Question: Please indicate a possible affordance area of hold_frisbee that can be used for holding
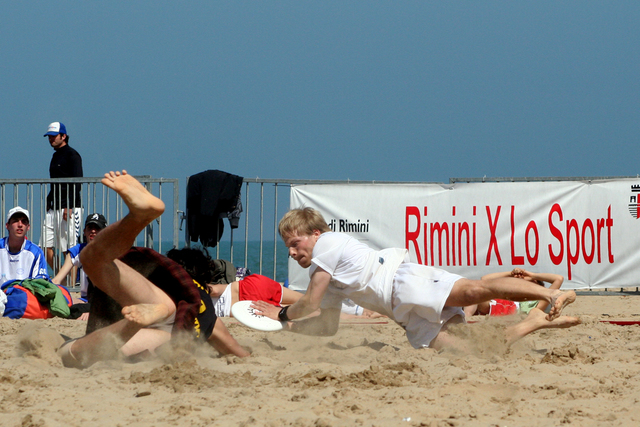
Answer: [227.422, 299.041, 290.222, 332.641]